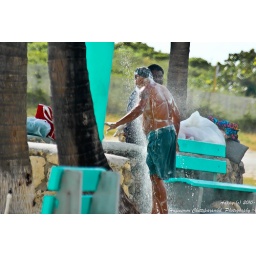
Homeless people taking bath under the beach shower. An early morning scene shot at South Miami Beach.